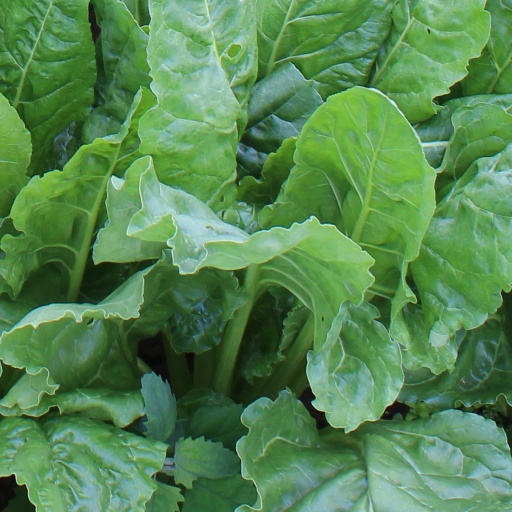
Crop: sugar beet